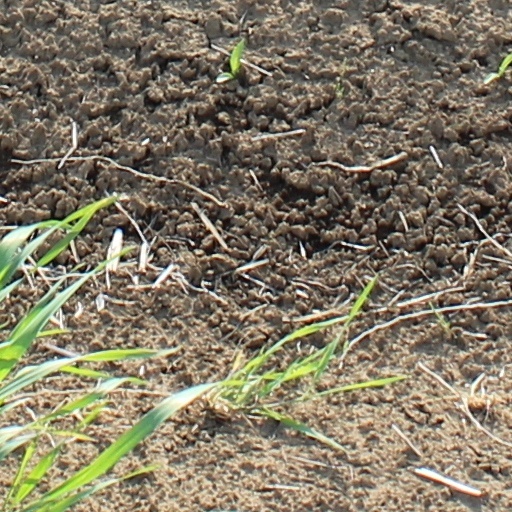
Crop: wheat